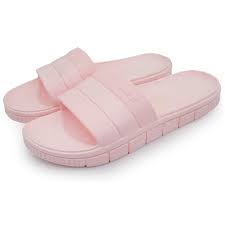
Waste category: shoes